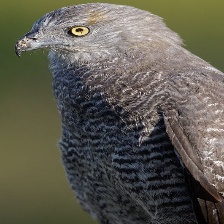
Species: CRANE HAWK
Scientific name: GERANOSPIZA CAERULESCENS